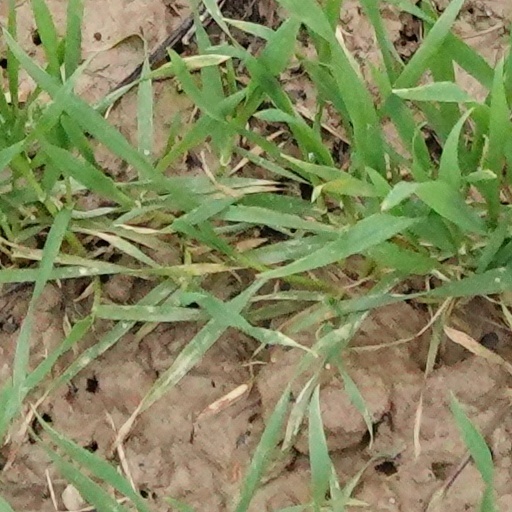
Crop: wheat